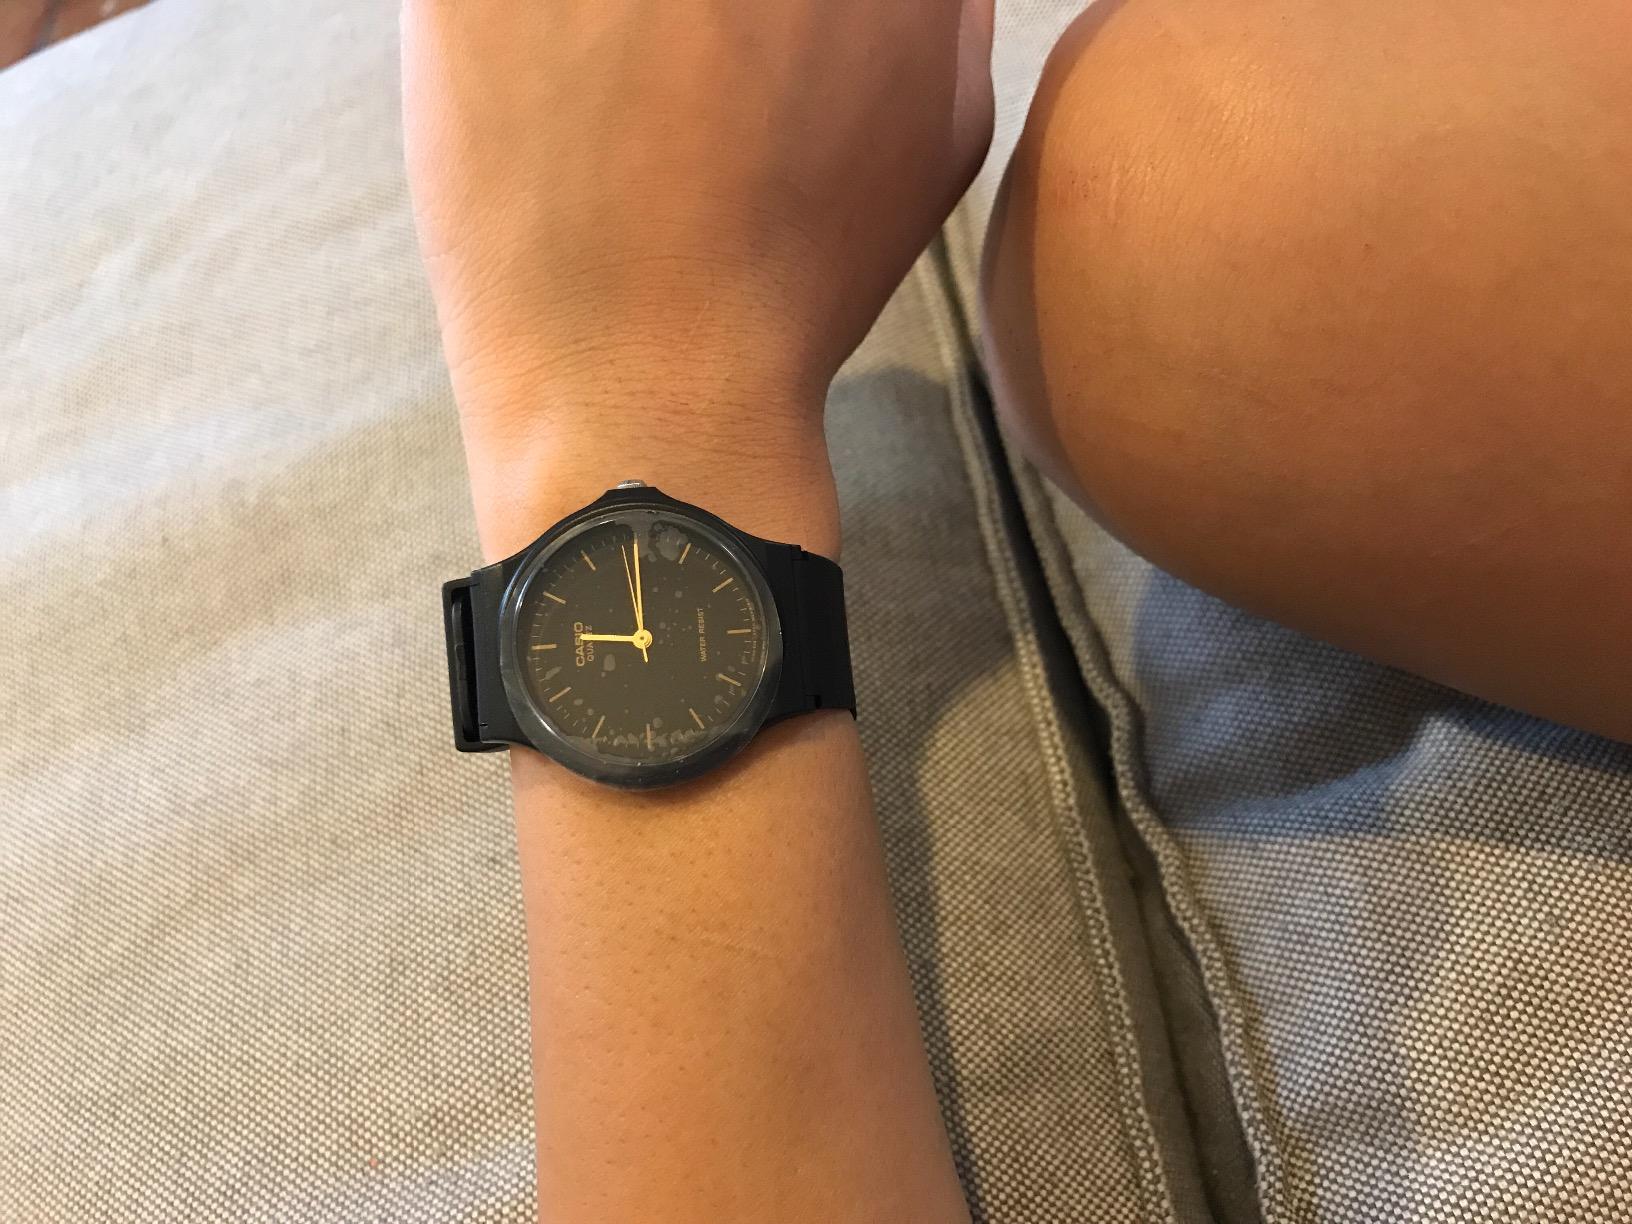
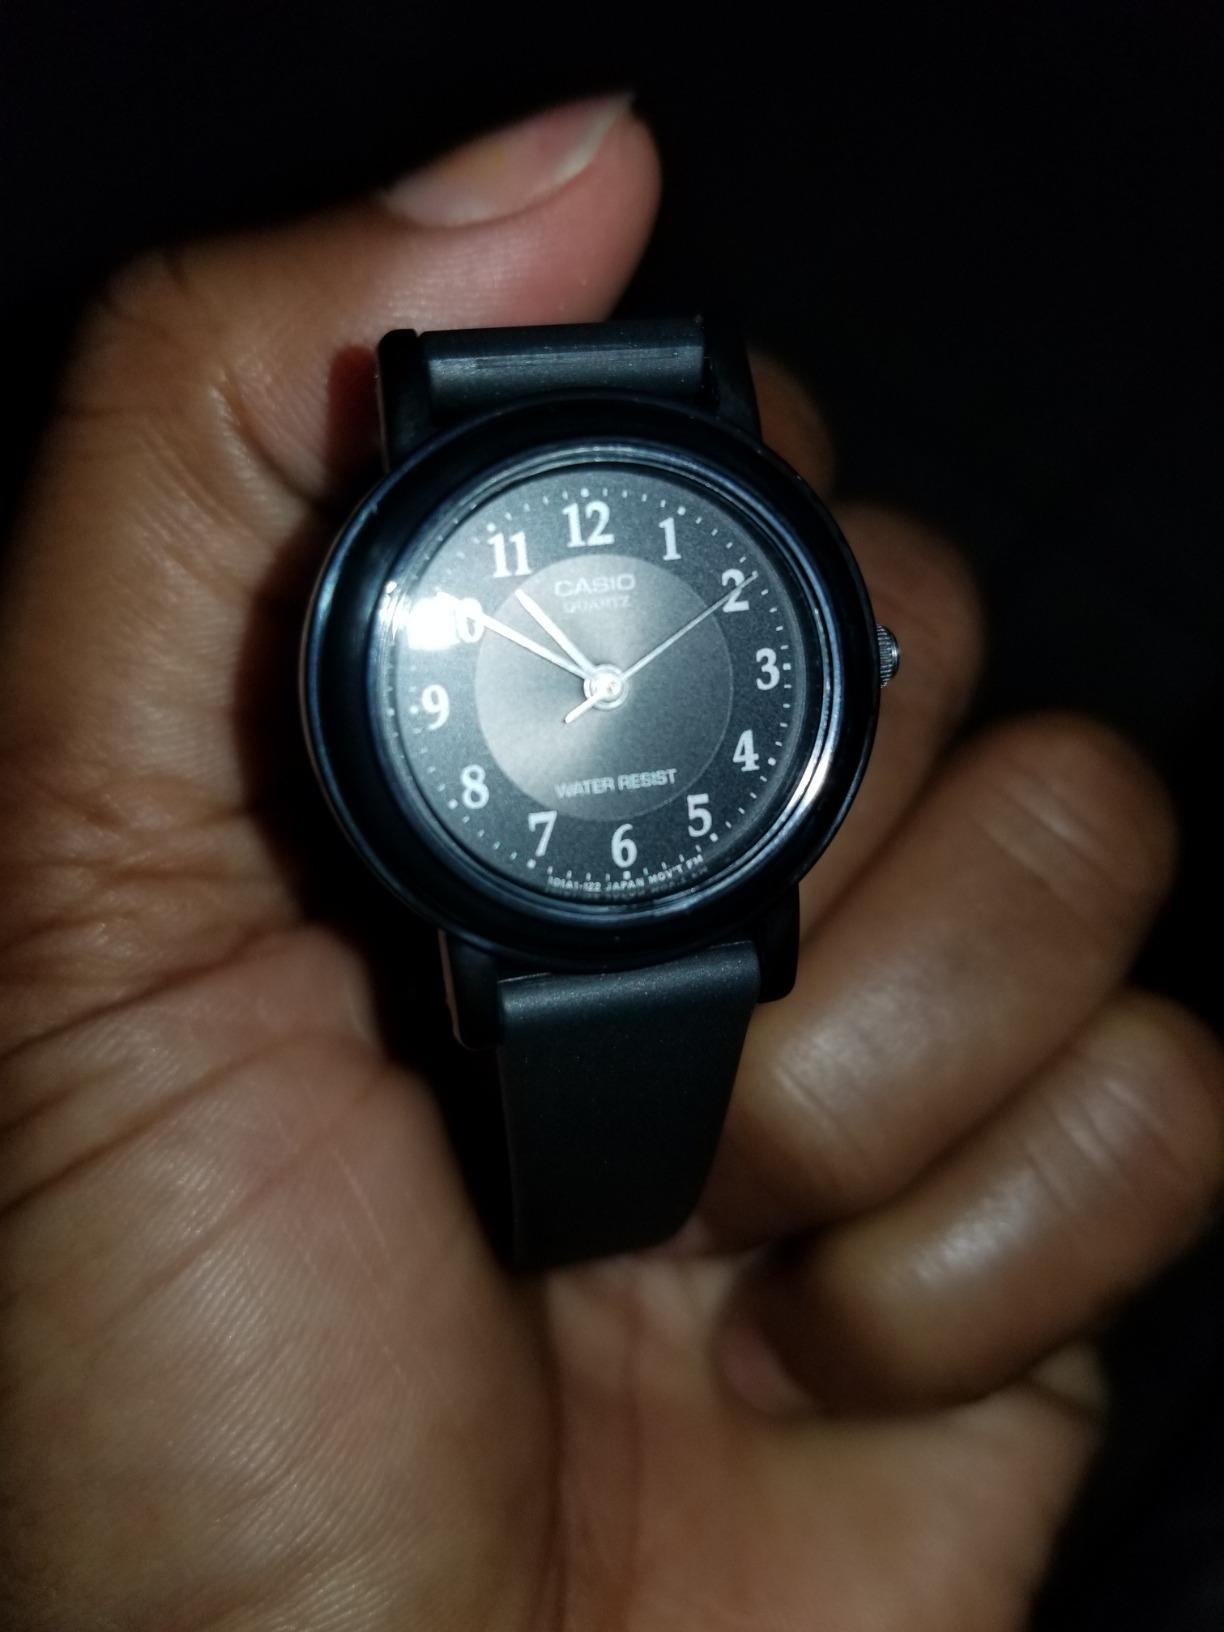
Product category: accessories_watch
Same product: no